Garmin-ASUS Nüvifone

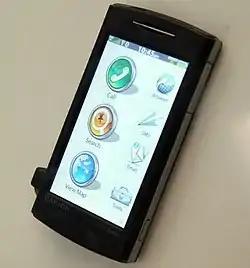
Garmin-ASUS Nüvifone G60

The Garmin-ASUS Nüvifone is a discontinued line of Internet-enabled mobile phone and personal navigation devices manufactured by Garmin-ASUS partnership. It makes use of a touchscreen with virtual keyboards and buttons.